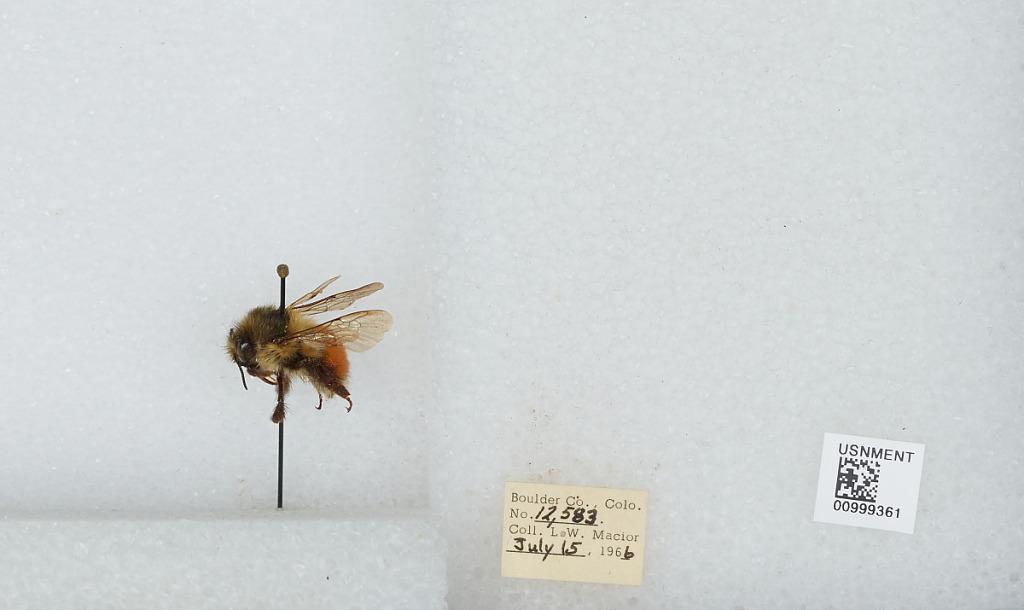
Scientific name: Bombus (Pyrobombus) melanopygus Nylander
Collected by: L. Macior
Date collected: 1966-7-15
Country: United States
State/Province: Colorado
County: Boulder
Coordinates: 40.015, -105.27